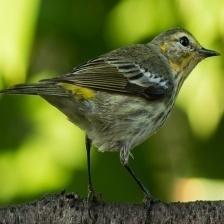
Species: CAPE MAY WARBLER
Scientific name: SETOPHAGA TIGRINA